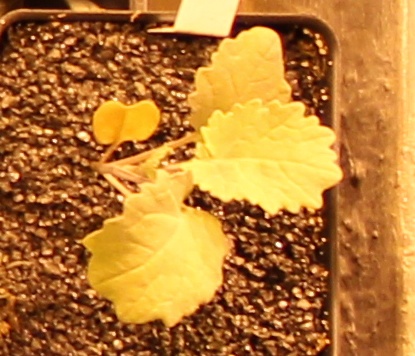
Label: Canola